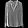
Label: Shirt